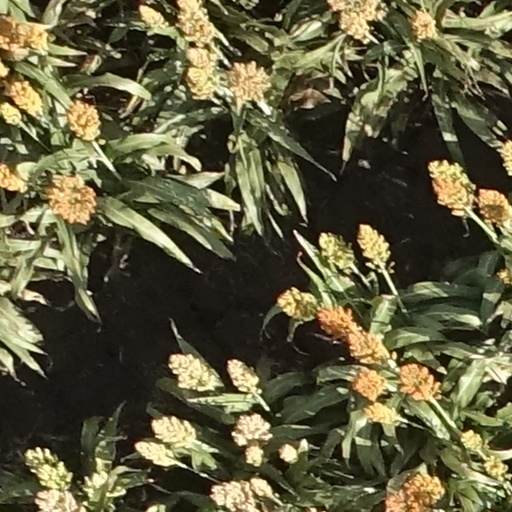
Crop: sorghum